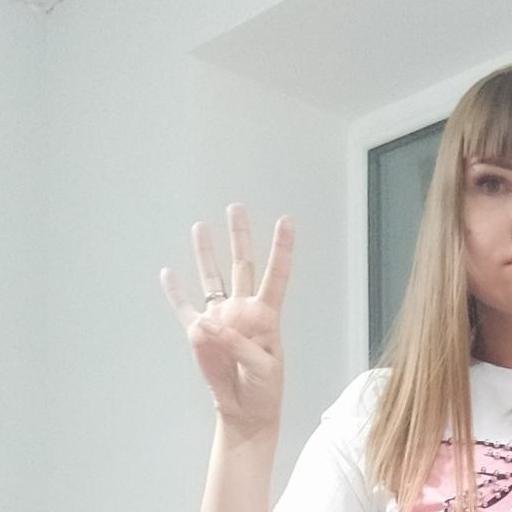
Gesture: four